Westmeadows

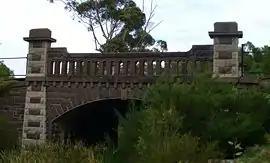
Westmeadows Bridge

Westmeadows is a suburb in Melbourne, Victoria, Australia, north-west of Melbourne's Central Business District, located within the City of Hume local government area. Westmeadows recorded a population of 6,502 at the .